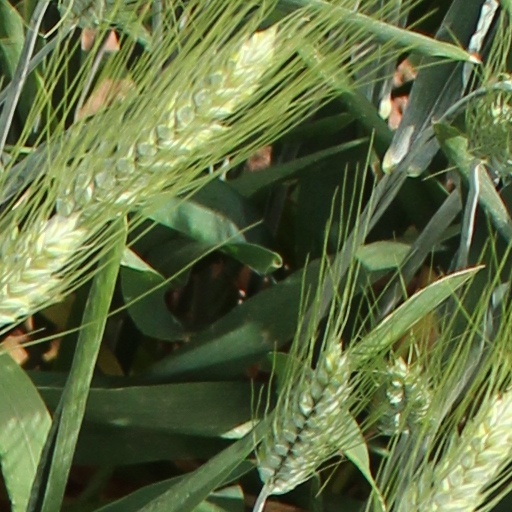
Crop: wheat